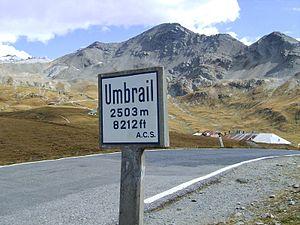
Le col de l’Umbrail est le plus haut col routier de Suisse avec 2 501 mètres d’altitude, ce qui en fait le plus haut col routier des Alpes suisses et le 5ᵉ plus haut d'Italie. Frontière entre l'Italie et la Suisse, il relie Bormio, en Italie, à Santa Maria, en Suisse. La route du col est entièrement goudronnée depuis 2015.